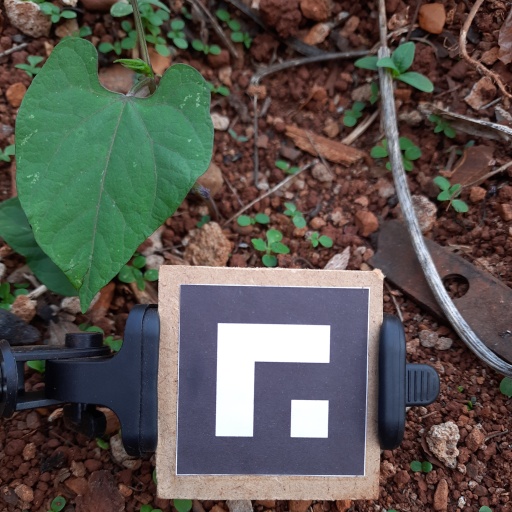
Observations: wavy surface, no eating holes, under shade